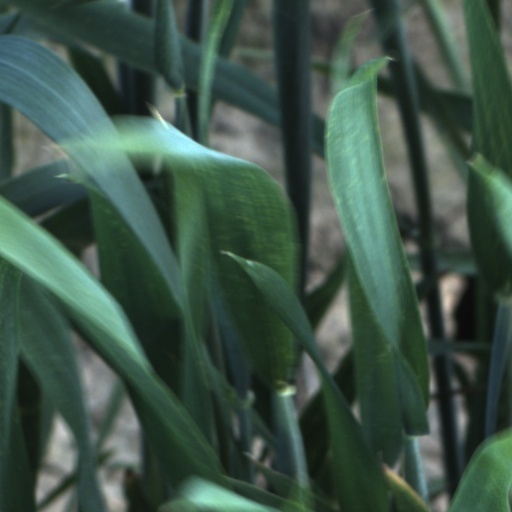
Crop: wheat